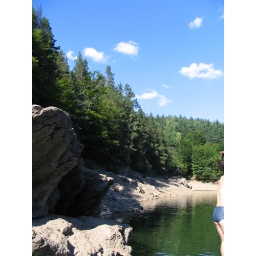
Valiug lake is an artificial lake created in a valley. It has this beautiful green color in the sunlight.